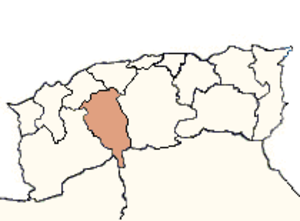
Localisation du département de Tiaret, 1962.
Le département de Tiaret fut un département français d'Algérie entre 1957 et 1962, avec pour code 9K.
Les départements et régions d'outre-mer sont des collectivités territoriales françaises soumises au régime juridique d'« assimilation législative » tel que défini par l'article 73 de la Constitution de la Cinquième République.